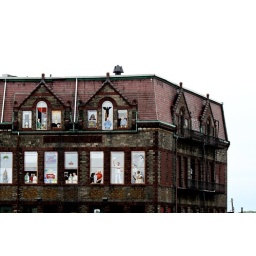
Random building in Allston with murals over the windows